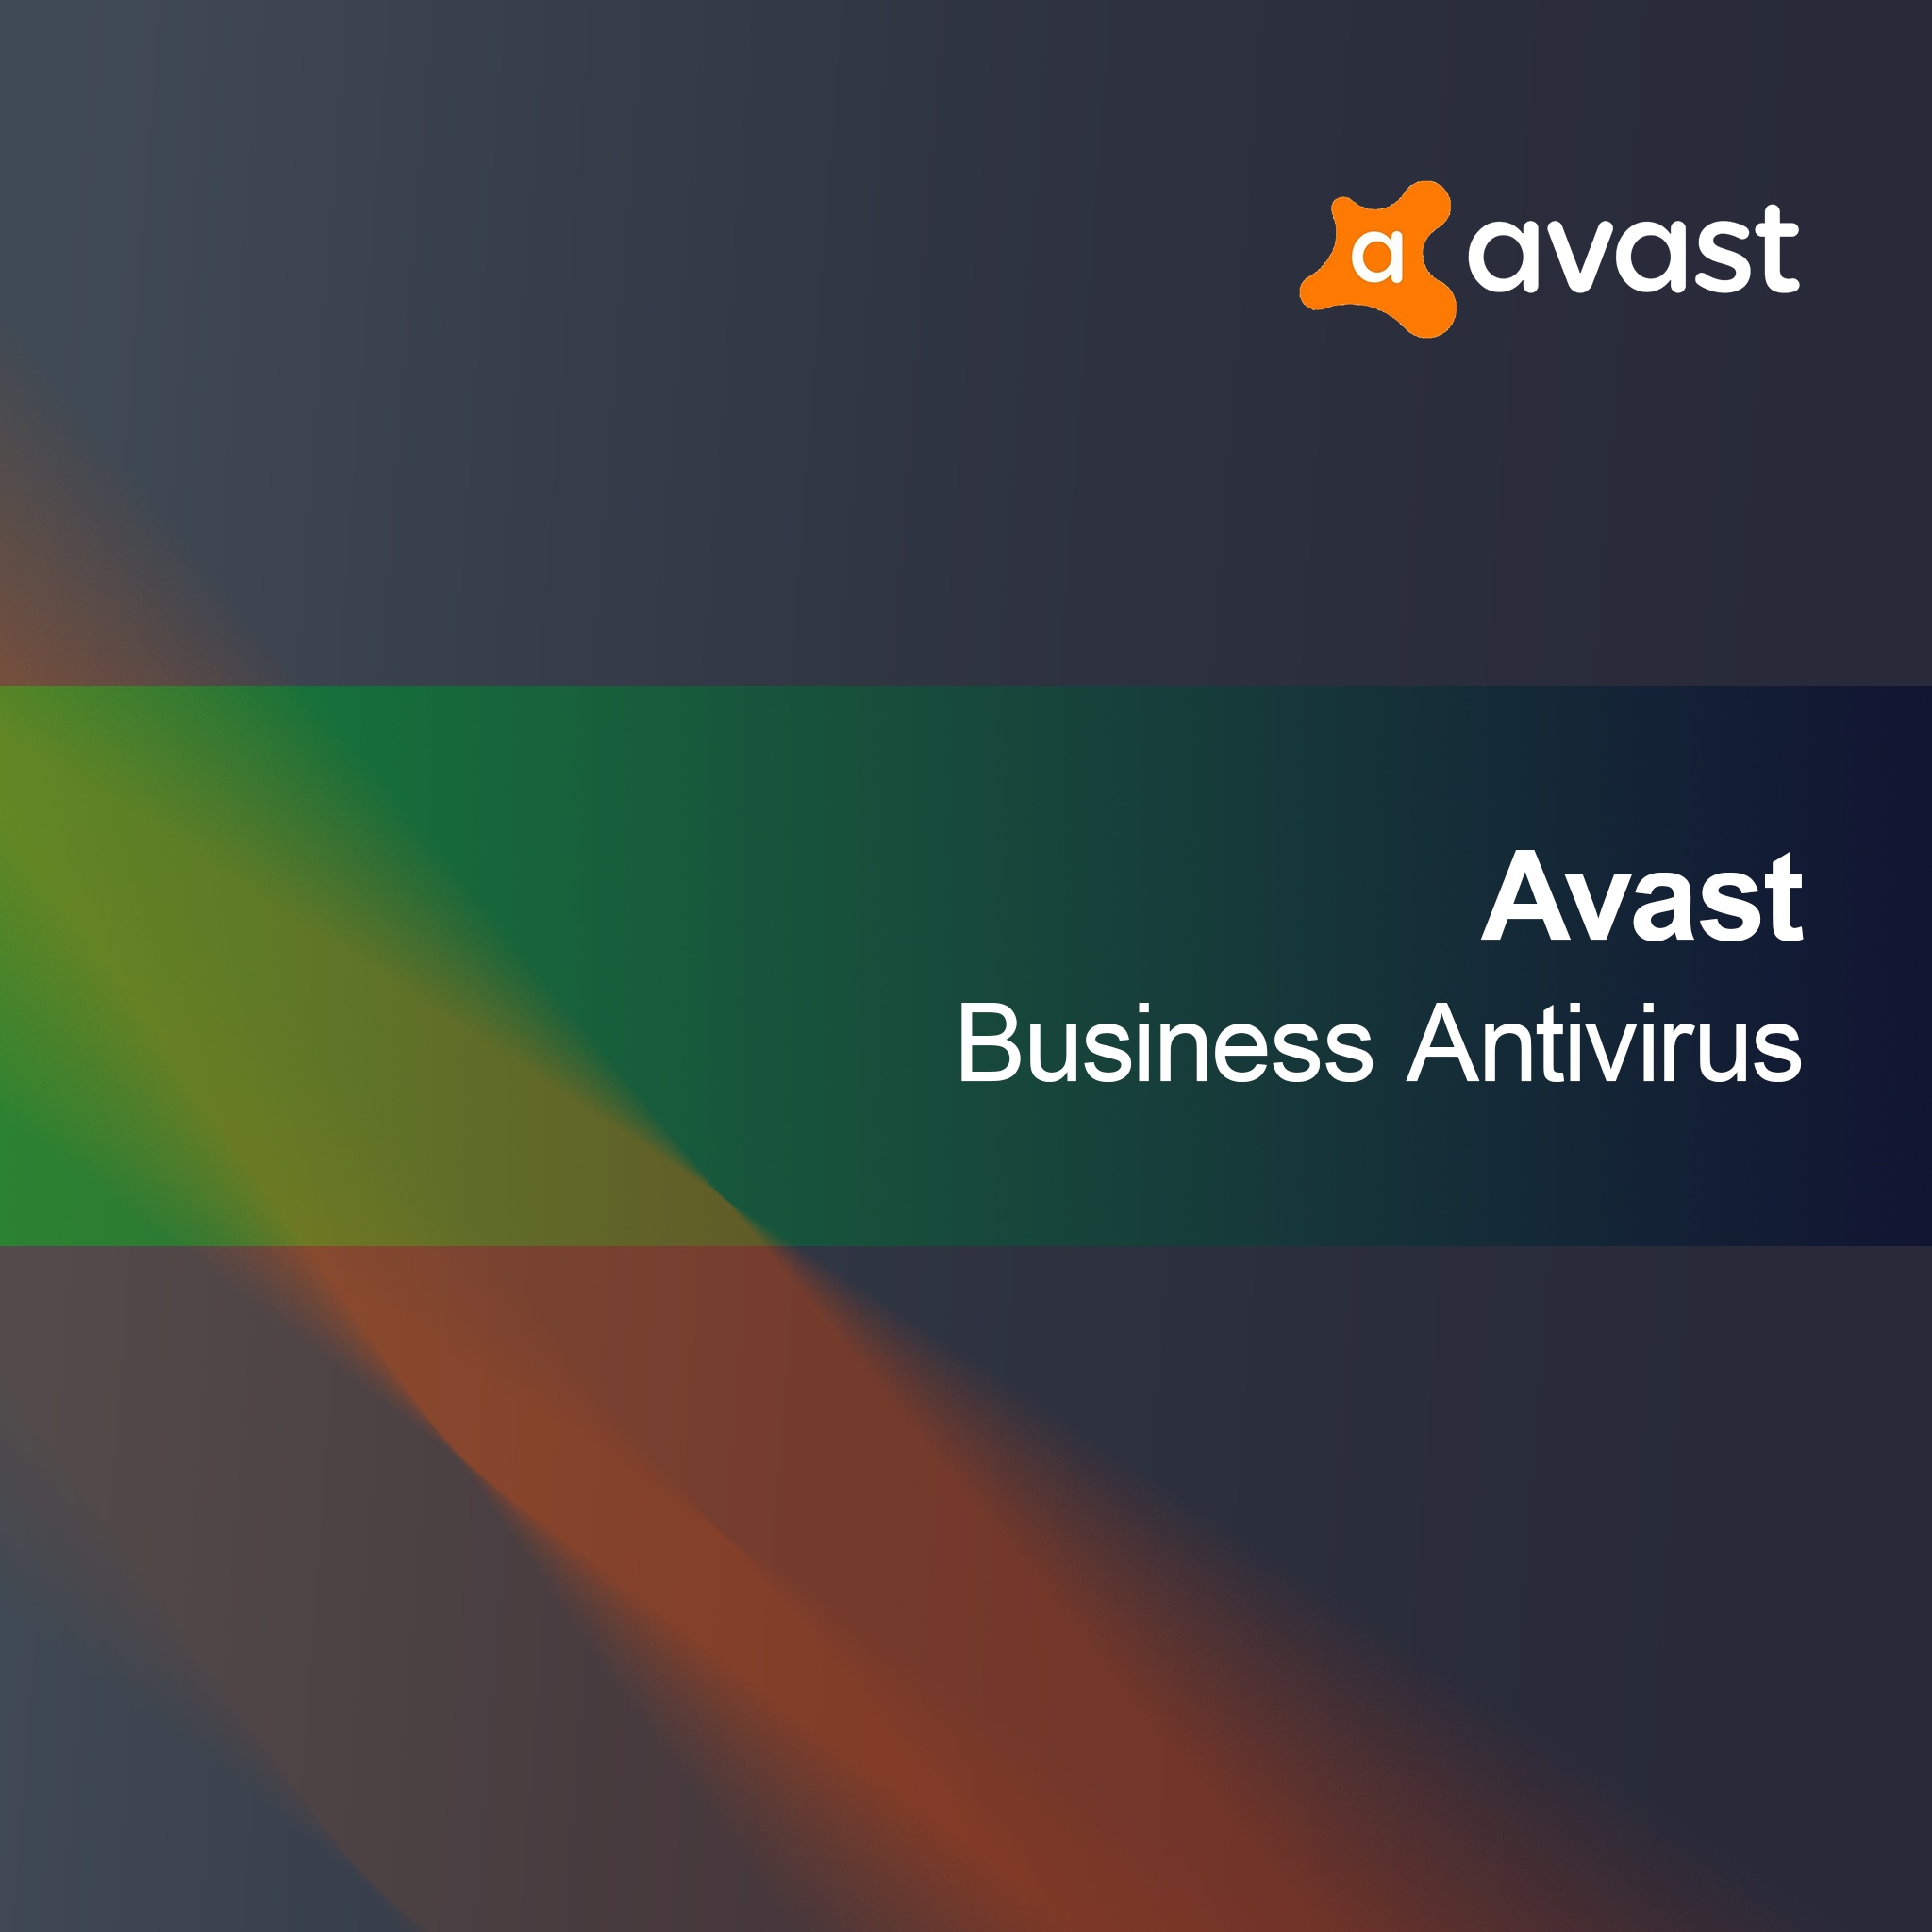
Avast Business Antivirus
Avast Business Antivirus Effectively protect your company from online threats with AVAST Business Antivirus. This powerful security solution offers you comprehensive protection against viruses, malware and other cyber attacks so that your business data remains safe at all times. The facility is uncomplicated - Install and configure the software quickly on all devices in your network. So you are protected in no time and can fully concentrate on your business. Avast Business Antivirus convinced by functions such as real -time protection, integrated firewall and regular updates that your company always keep up with the latest security technology. Benefit from clear dashboards, detailed security reports and reliable customer service that is at your side with questions and concerns. So you have full control over the protection of your data. Trust in Avast Business Antivirus And take care of a safe, carefree online work environment for your entire team.
Brand: Avast
Category: Software > Computer Software > Antivirus & Security Software